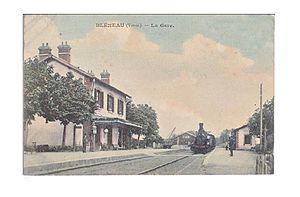
gare de Bléneau (Yonne)
Bléneau est une commune française située en Puisaye dans le département de l'Yonne, en région Bourgogne-Franche-Comté.